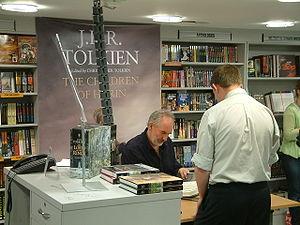
Alan Lee dédicace Les Enfants de Húrin à Londres
Les Enfants de Húrin est un roman de l'écrivain et philologue britannique J. R. R. Tolkien, publié de façon posthume le 17 avril 2007 dans le monde entier. L'ouvrage a été reconstitué par le fils de Tolkien, Christopher à partir de textes inachevés laissés par son père, textes qui avaient déjà été en partie publiés dans les Contes et légendes inachevés et dans l’Histoire de la Terre du Milieu. Les aventures des enfants de Húrin, Narn i Chîn Húrin, avaient aussi été relatées sous forme d'un résumé dans Le Silmarillion.